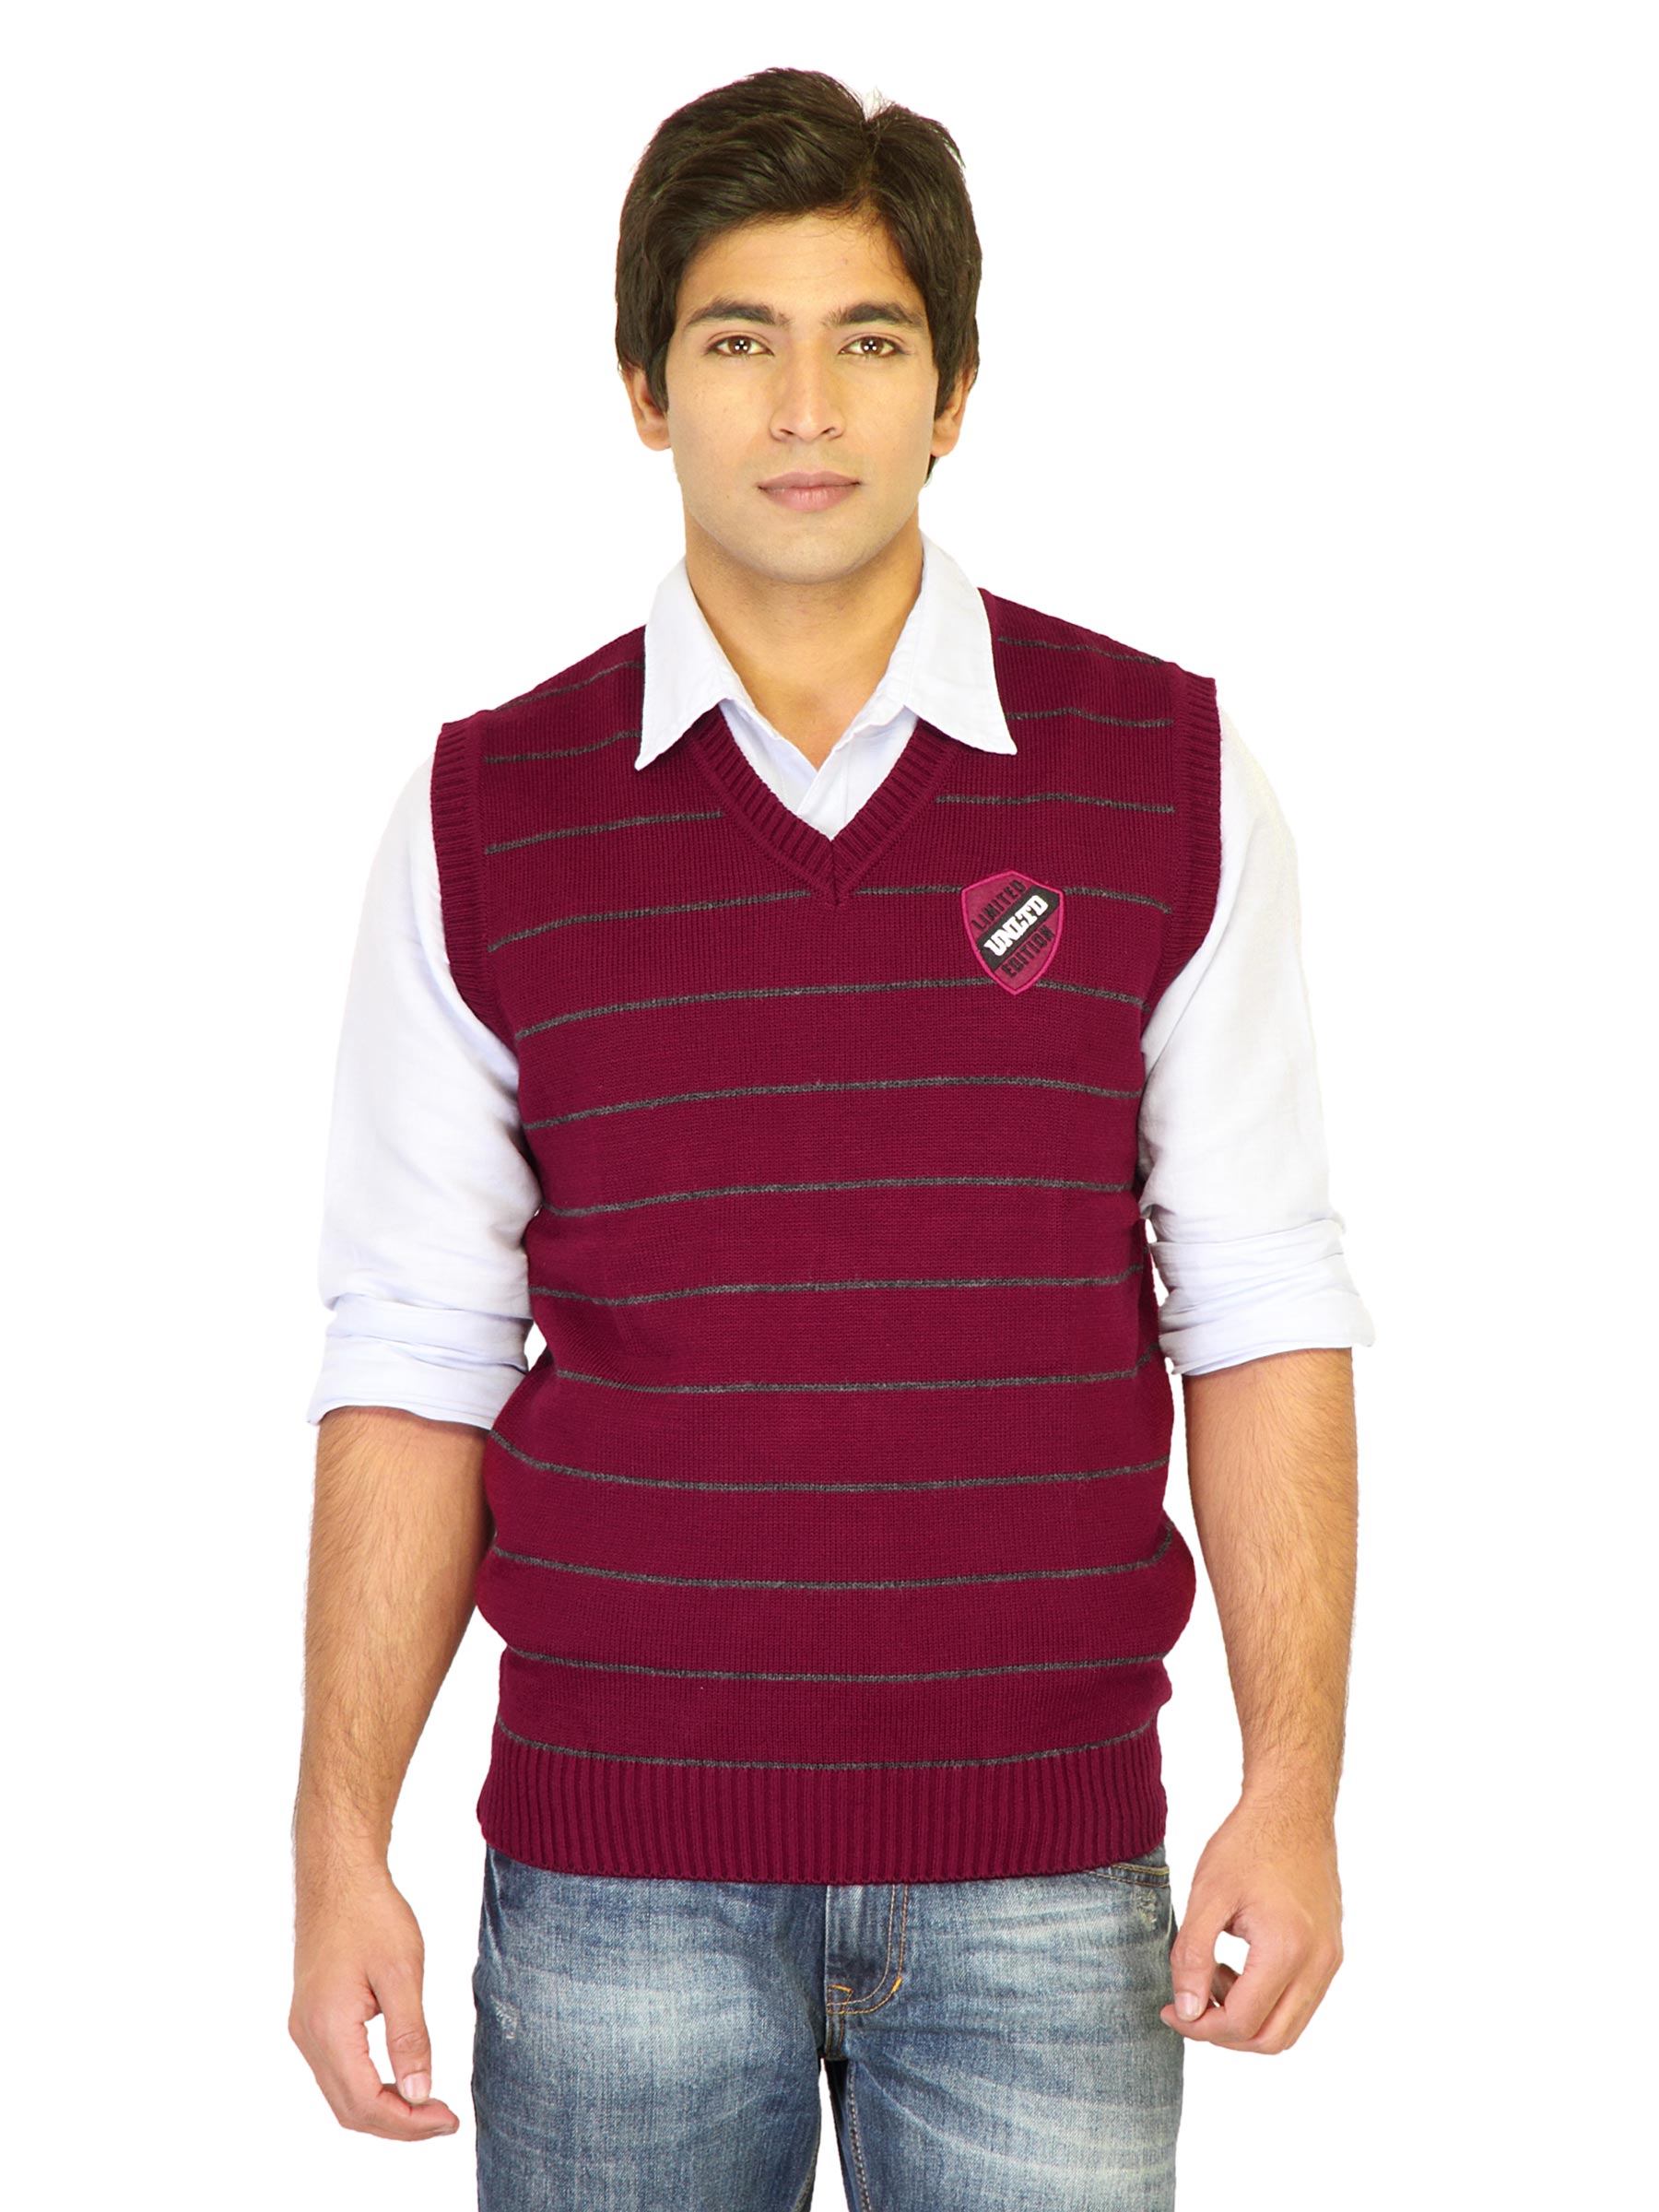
Indigo Nation Men Stripes Maroon Sweaters
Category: Apparel / Topwear / Sweaters
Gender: Men
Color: Maroon
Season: Fall 2011
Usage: Casual